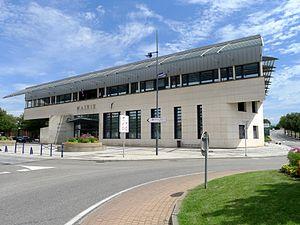
Mairie de Portes lès Valence - Drôme - France
Portes-lès-Valence est une commune française située dans le département de la Drôme en région Auvergne-Rhône-Alpes, juste au sud de la ville de Valence.